Pottenstein Castle

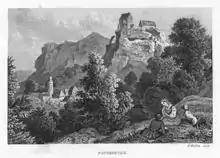
Pottenstein Castle from the northwest, steel engraving (1840) by Henry Winkles

During bitter fighting in 1125 between King Lothair III and the Hohenstaufen anti-king, Conrad III, the town of Pottenstein was destroyed by fire but the castle survived.